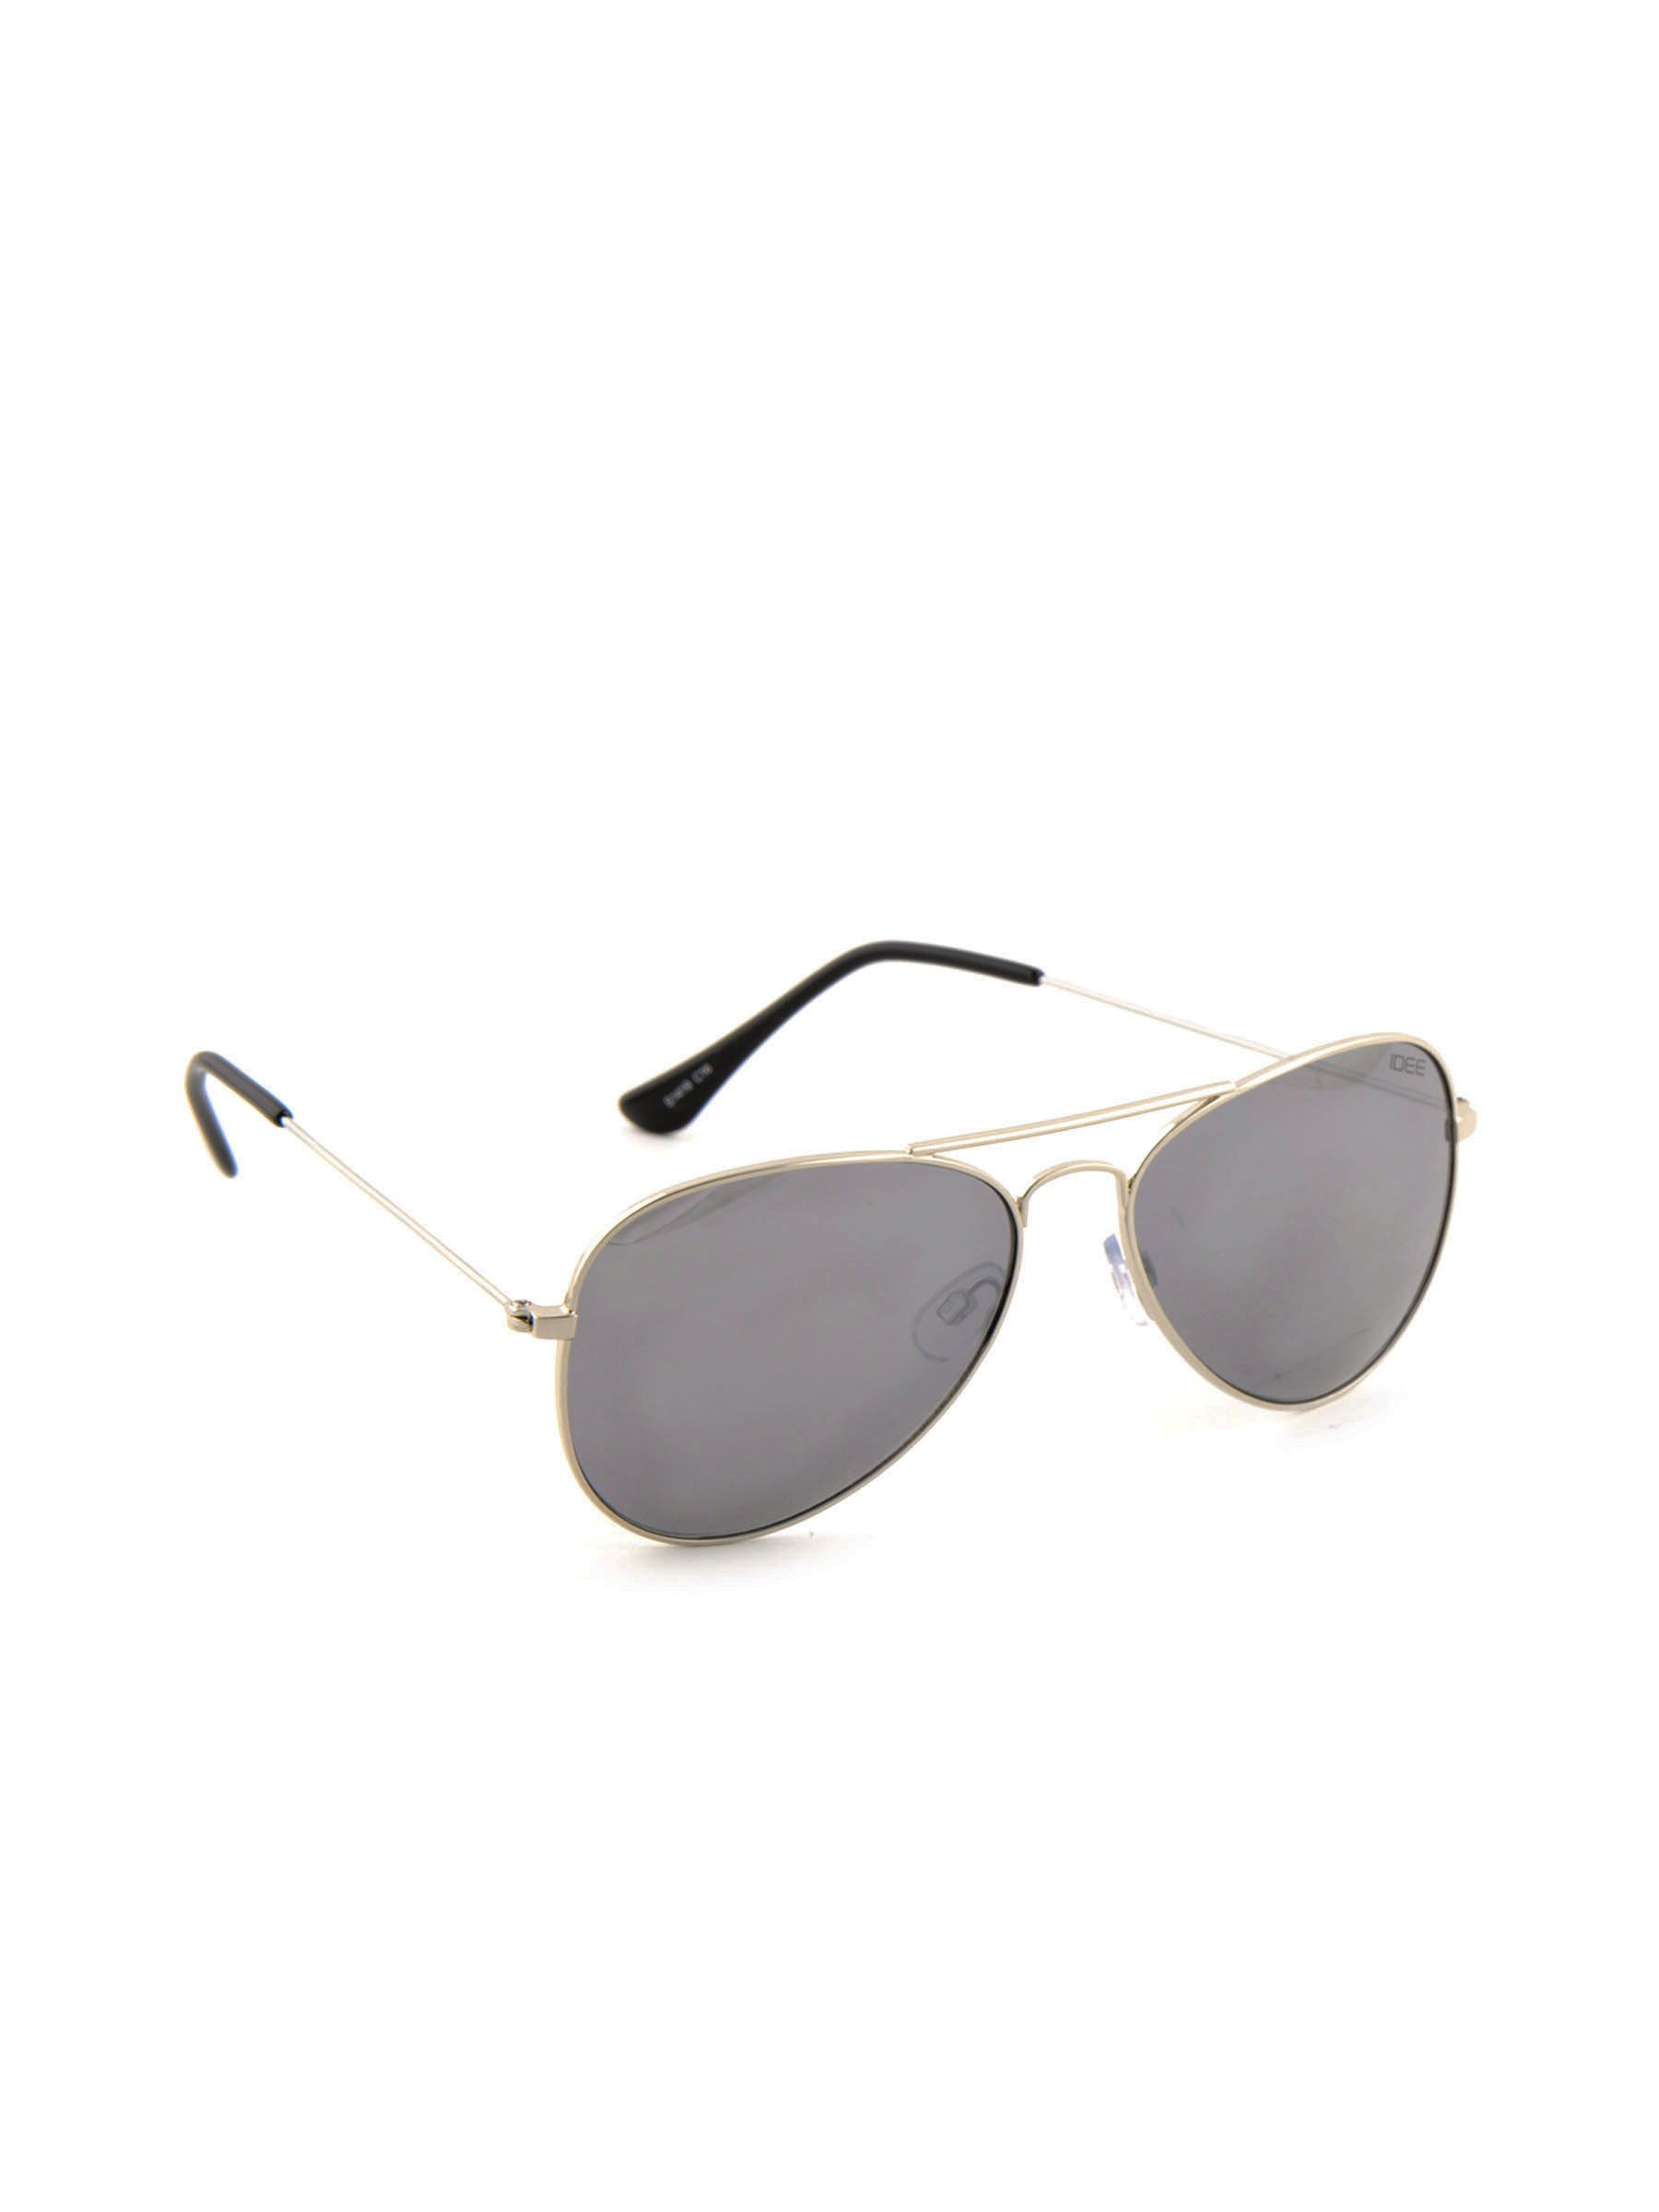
Idee Men Funky Eyewear Black Sunglasses
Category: Accessories / Eyewear / Sunglasses
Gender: Men
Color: Black
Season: Winter 2016
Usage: Casual